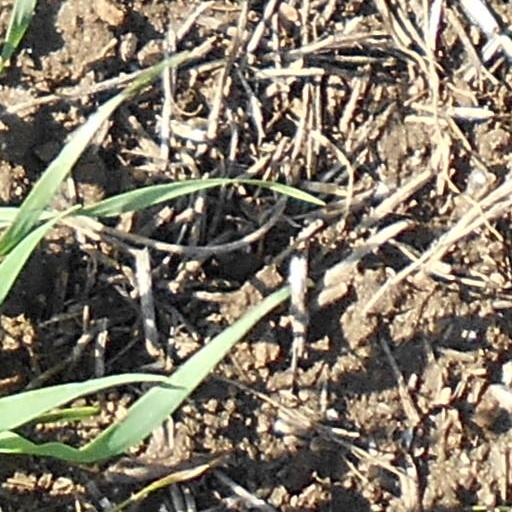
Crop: wheat